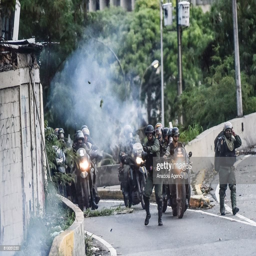
members clash with opposition , during a protest against politician